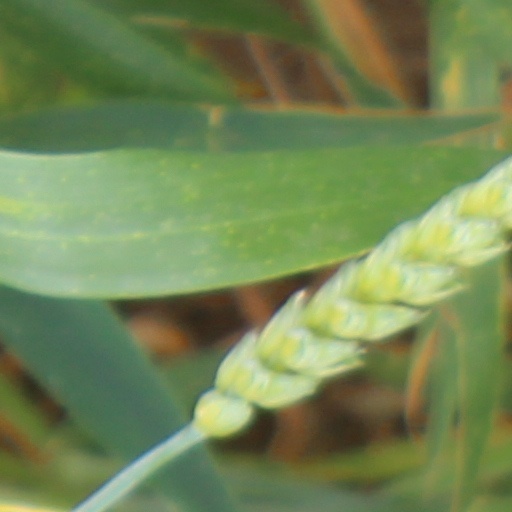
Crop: wheat